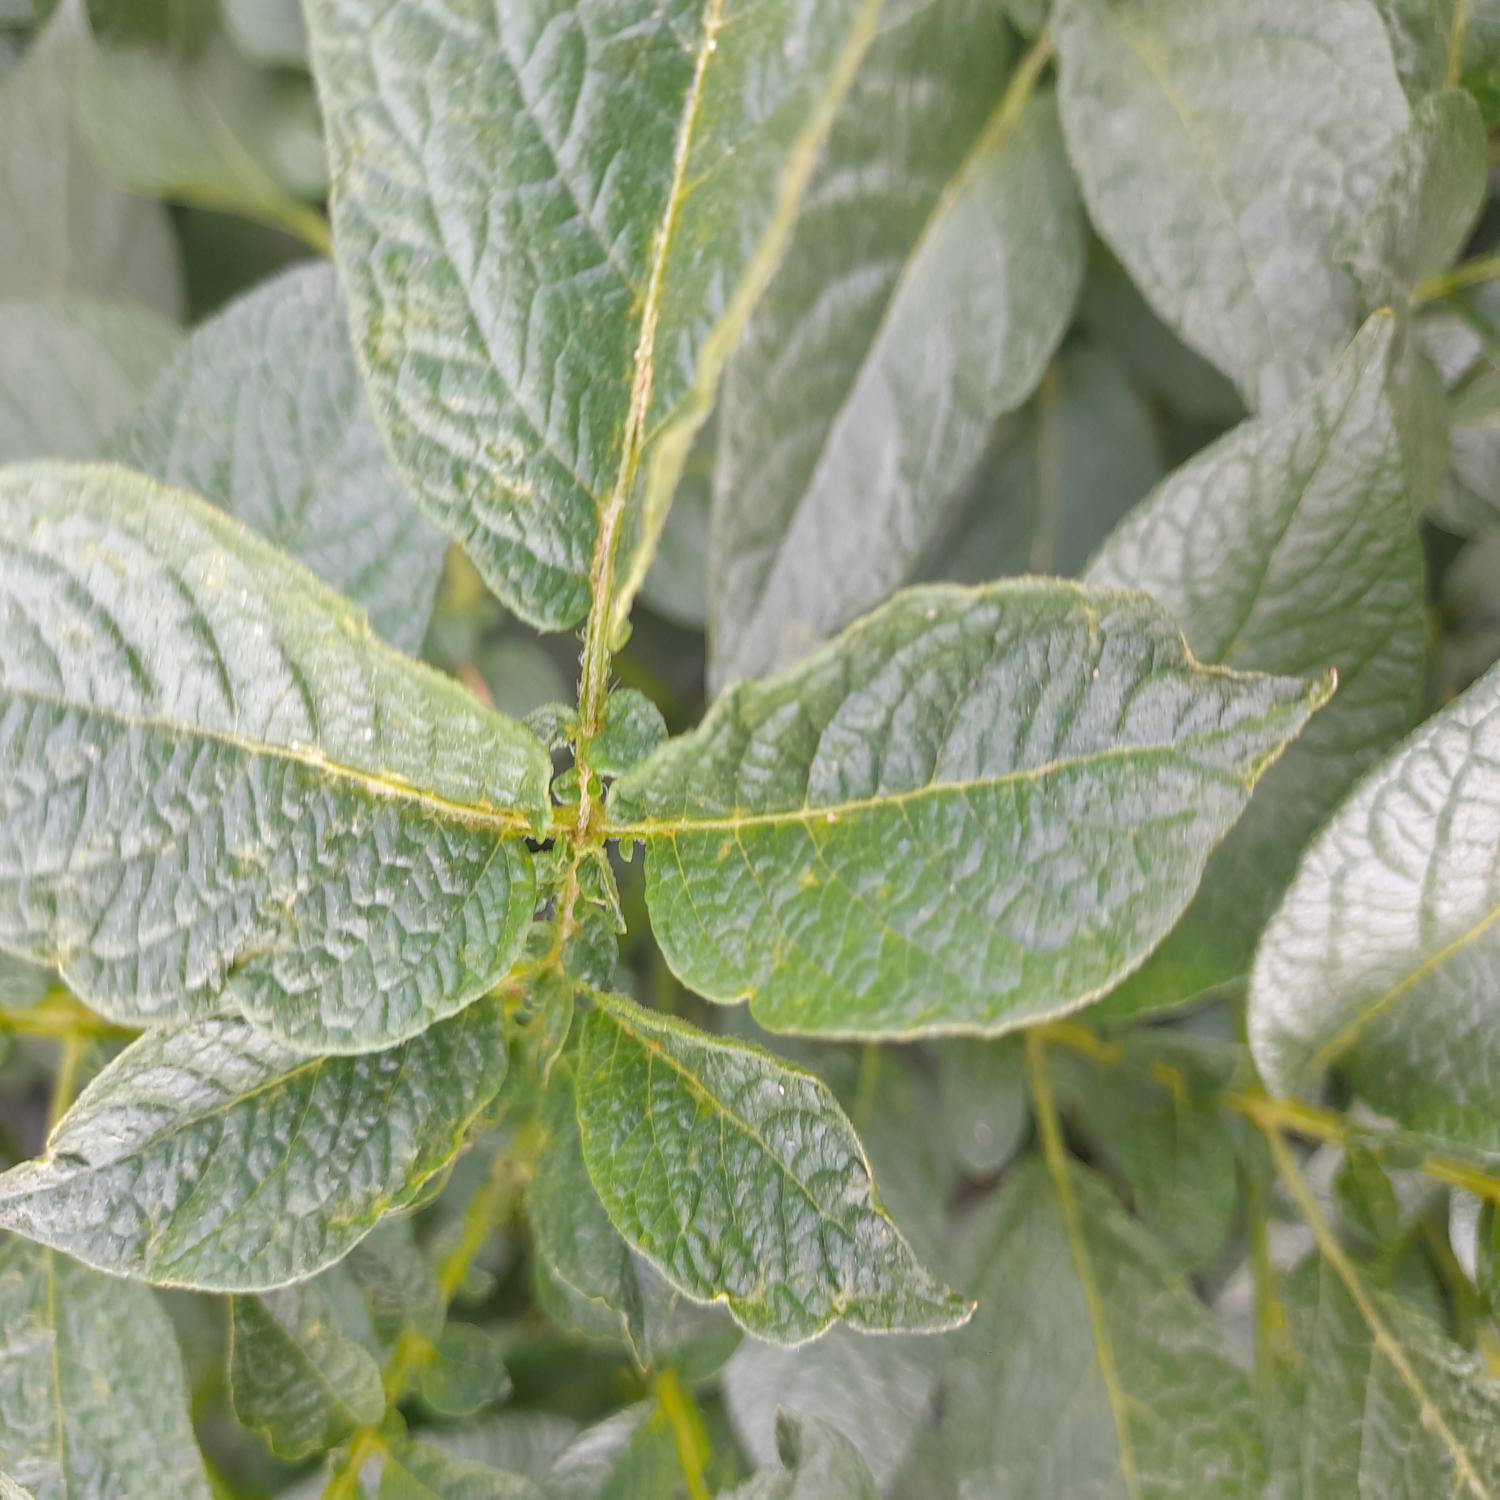
Label: Virus